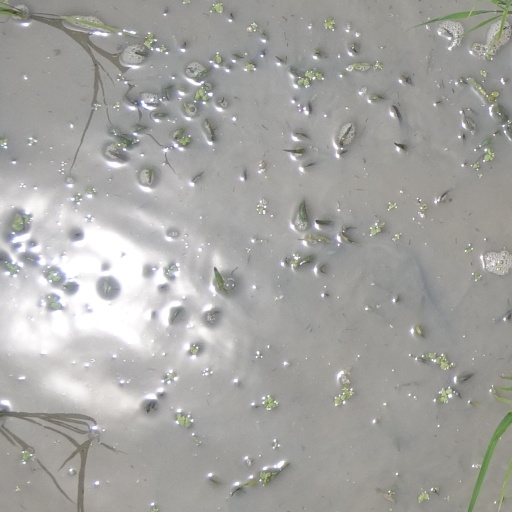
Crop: rice